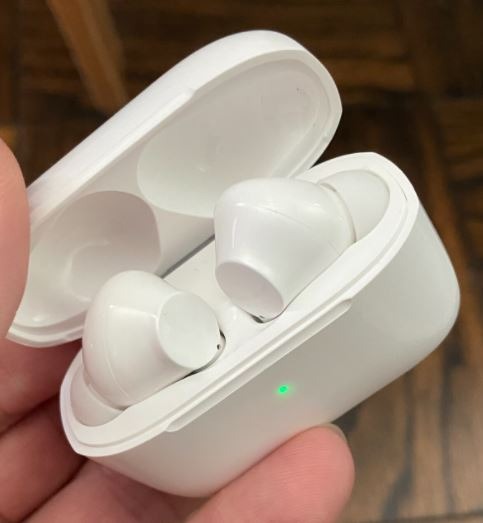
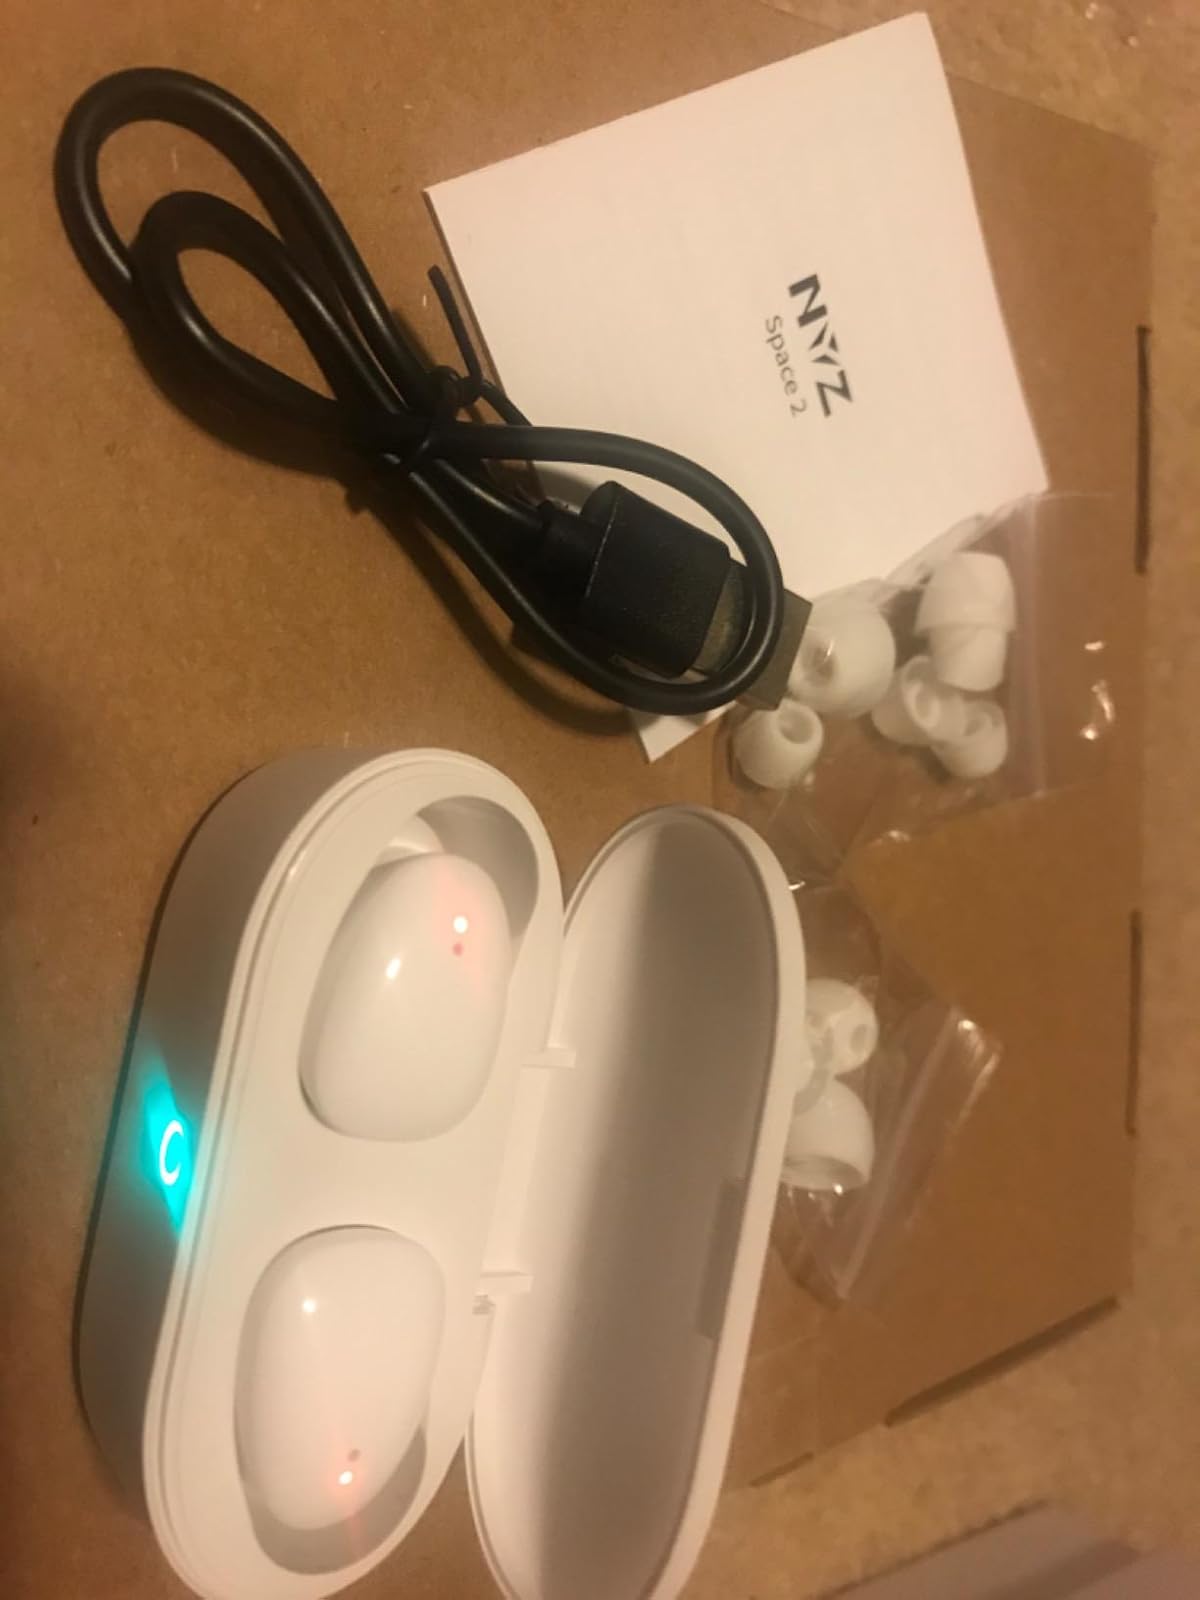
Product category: earbuds
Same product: no